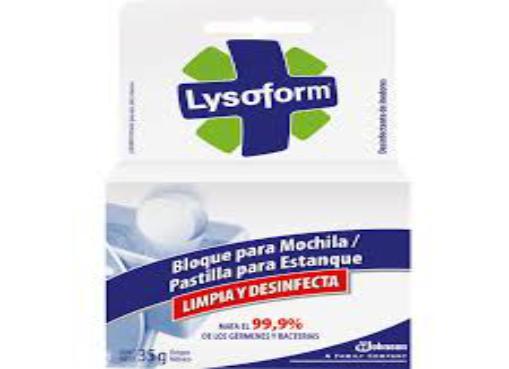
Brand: lysoform
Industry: Necessities